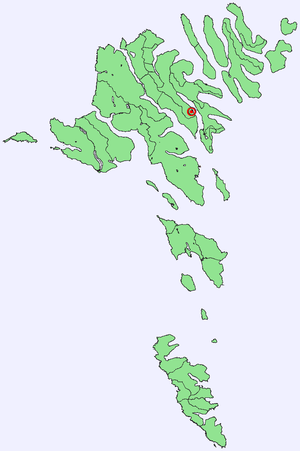
Skála
Skála på færøkortet
Skála før 2011 Skáli er en færøsk bygd på øen Eysturoy. Byggden strækker sig parallelt med vestsiden af Skálafjørður, den længste færøske fjord.